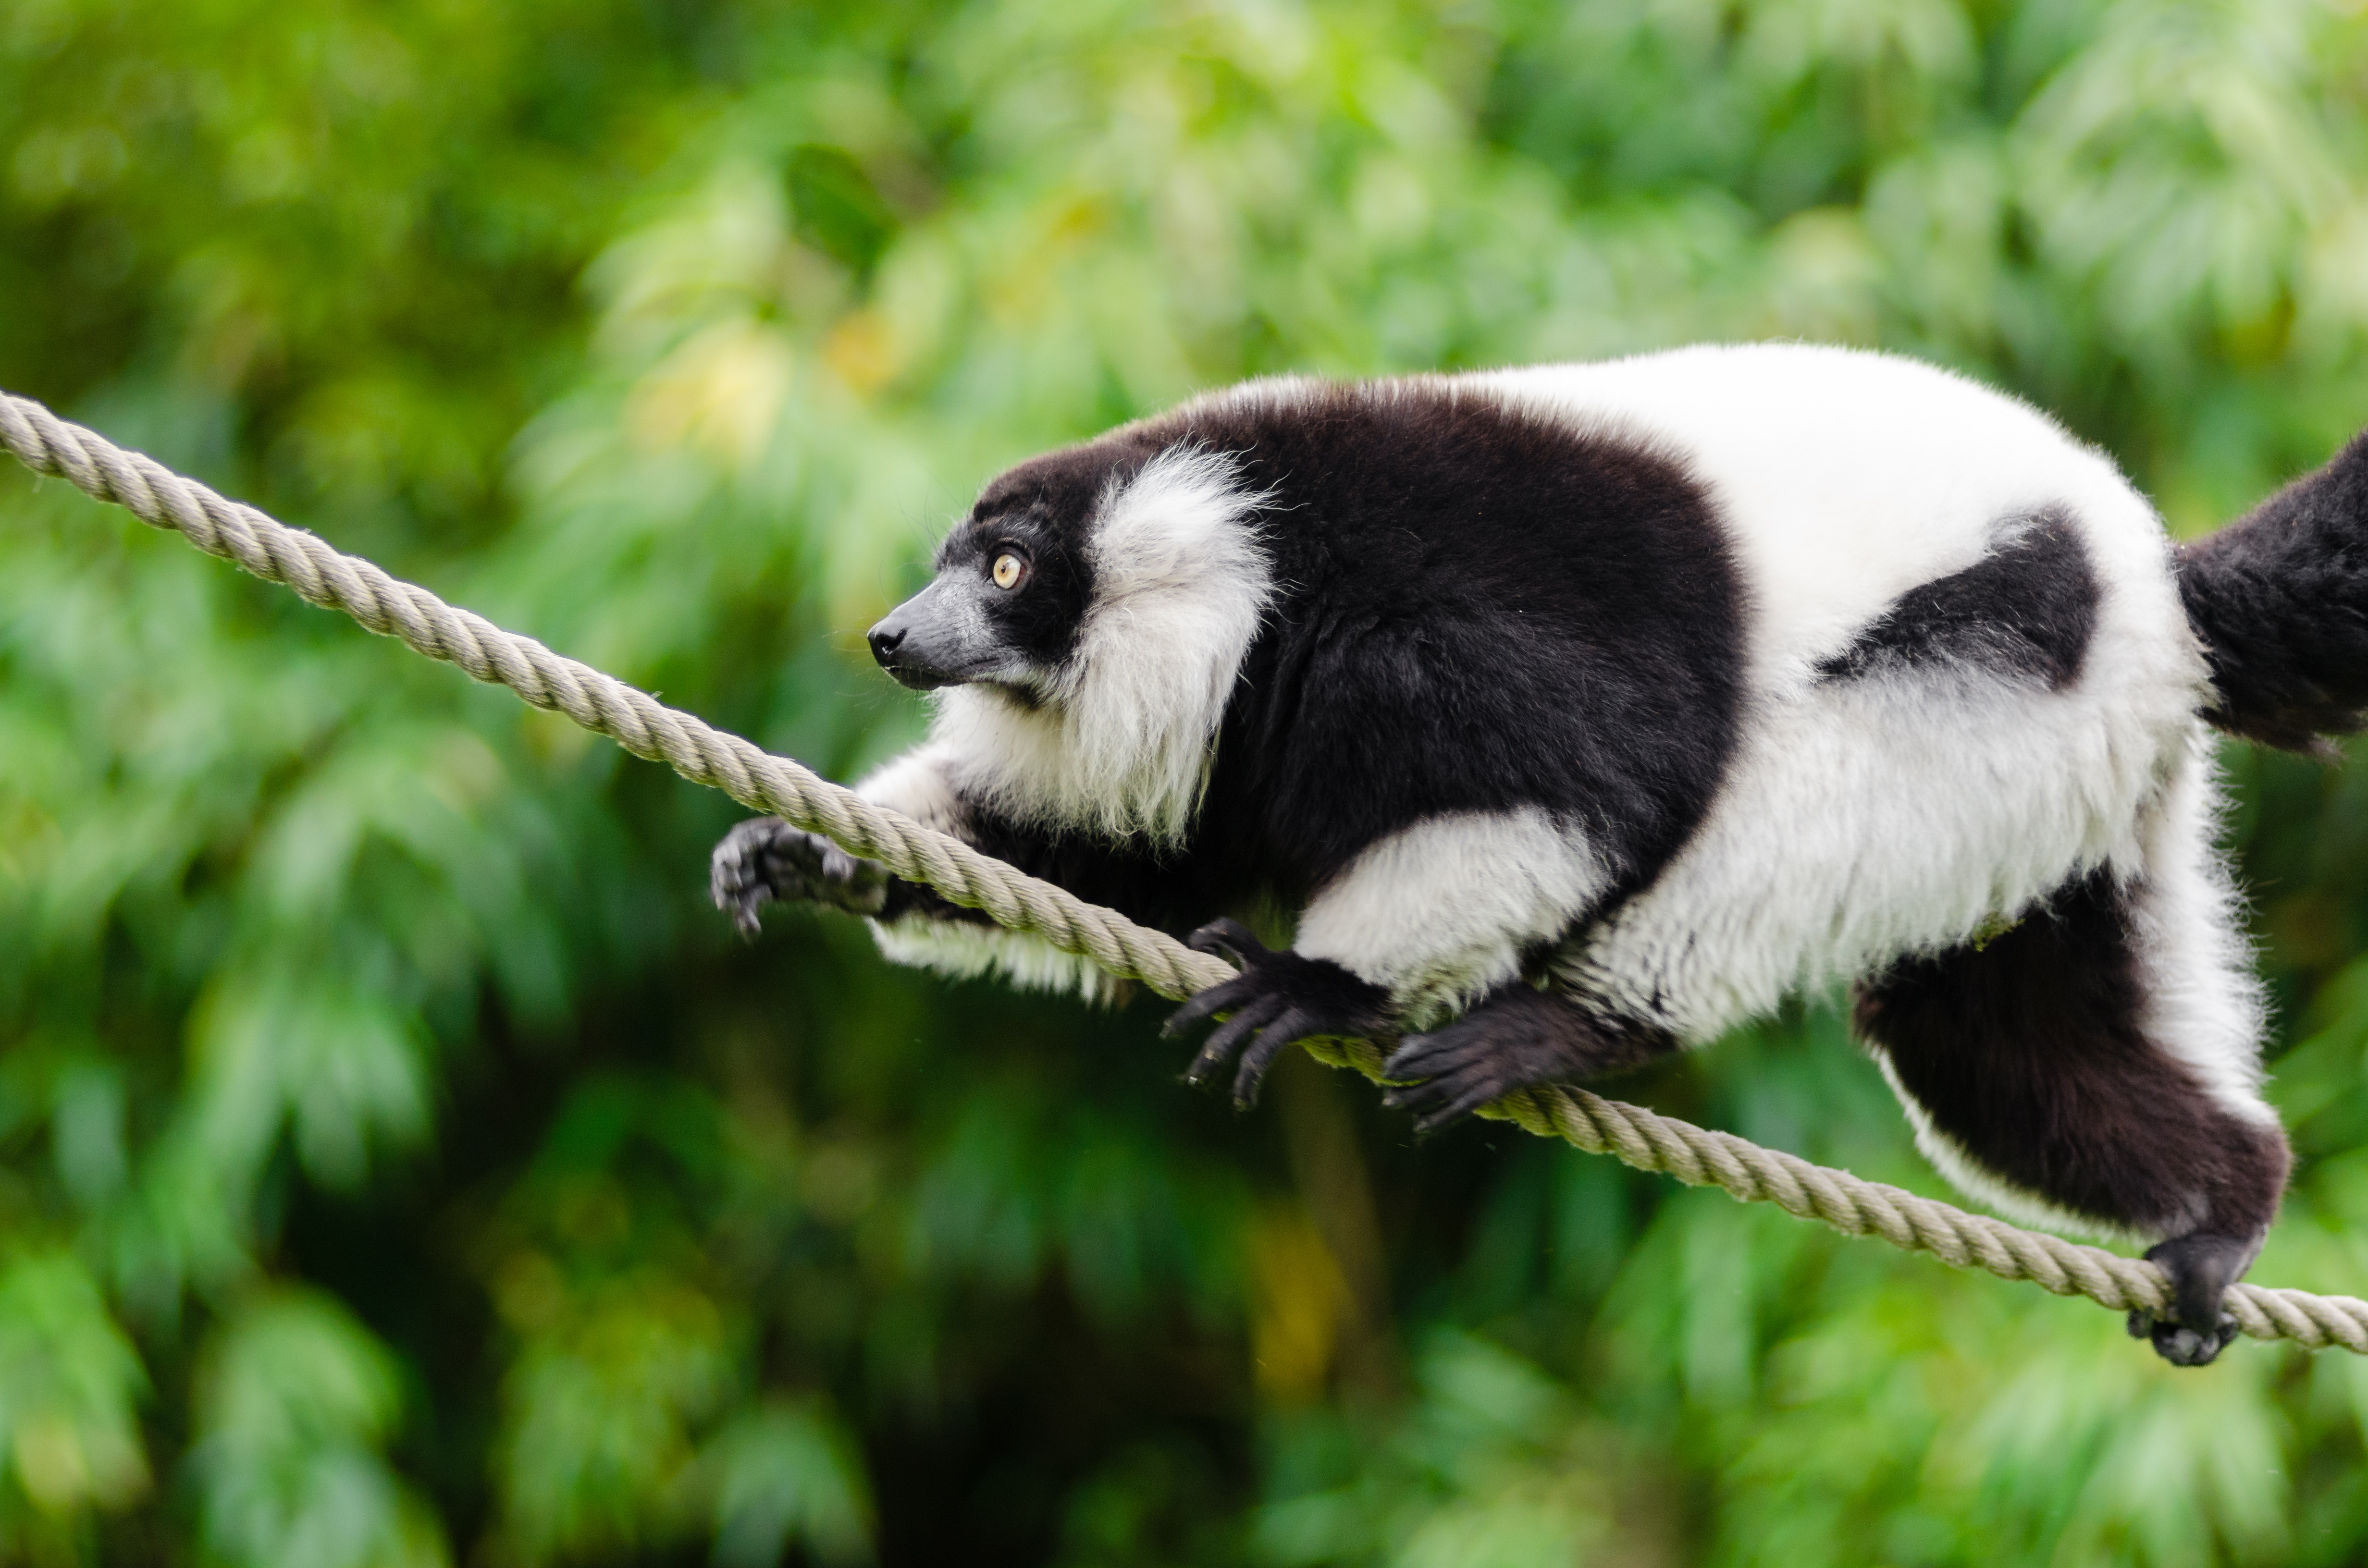
rope, blur, animal, wildlife, fur, mammal, fauna, primate, close up, wild animal, furry, endangered, vertebrate, lemur, old world monkey, animal photography, new world monkey, ruffed lemur